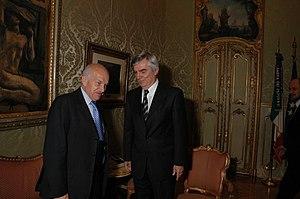
Yves Aubin de La Messuzière, né le 7 janvier 1942 à Rabat est un diplomate français, expert des pays arabes.